Choi Young-joon

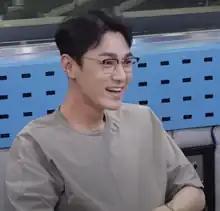
Choi in June 2022

Choi Young-joon (born July 7, 1980) is a South Korean actor and singer. He began his acting career as a supporting character in the television series "Arthdal Chronicles" (2019) and "Flower of Evil" (2020). He is known for his roles in "Hospital Playlist" (2020–2021), "Vincenzo" (2021), "Our Blues" (2022), and "Gyeongseong Creature" (2023–present).